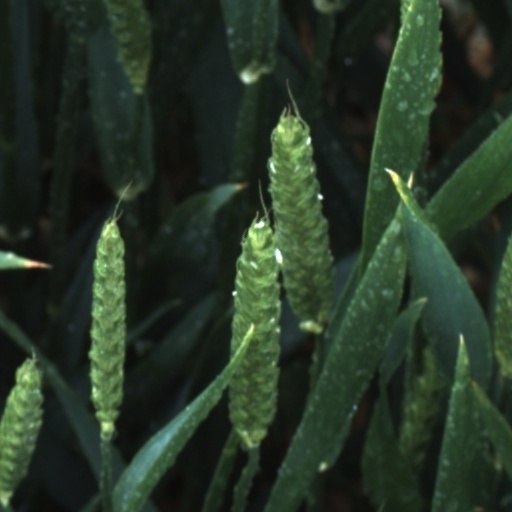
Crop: wheat